Dulsberg

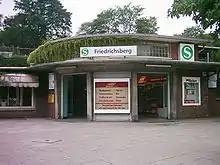
"Friedrichsberg" S-Bahn station

"Friedrichsberg" S-Bahn (Suburban Commuter Railway) station in Hamburg-Dulsberg. This station was .